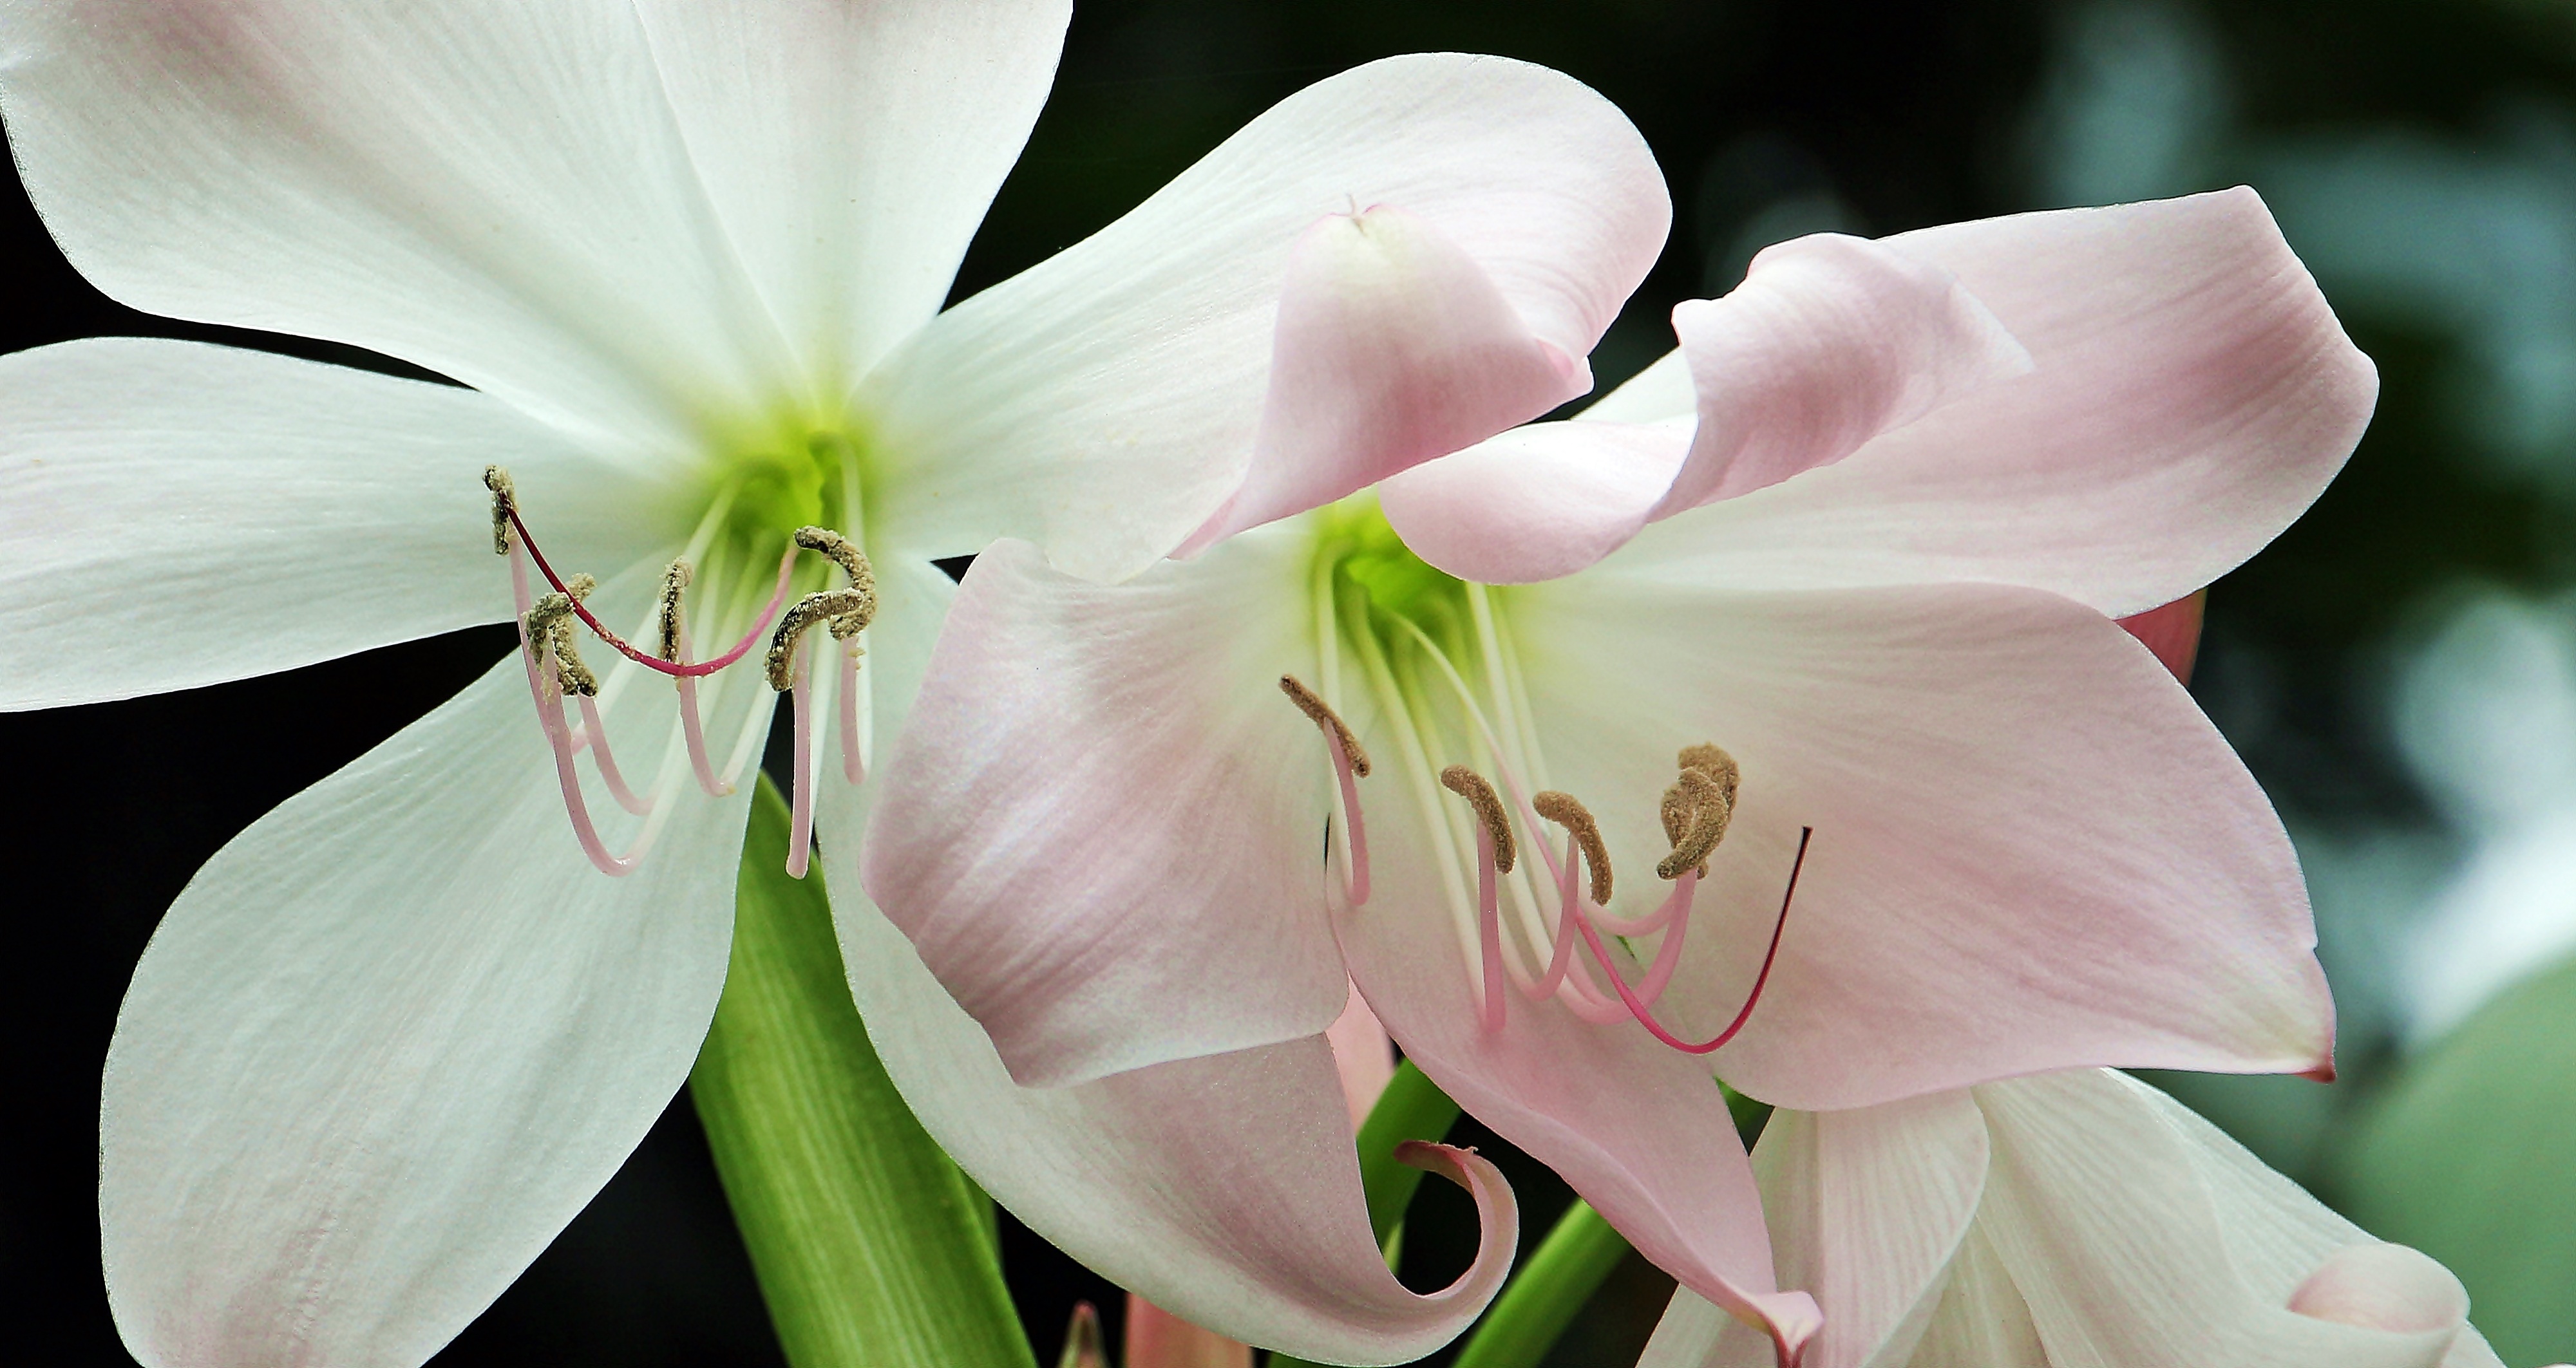
nature, blossom, plant, white, flower, petal, summer, botany, garden, pink, christmas, flora, flowers, close up, advent, lily, amaryllis, macro photography, flowering plant, amaryllis plant, white pink flowers, knights star, white pink amaryllis, plant stem, land plant, amaryllis belladonna